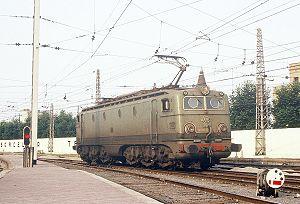
La série 276.0 est une série de locomotives électriques de la Renfe dérivées des CC 7100 de la SNCF et des 1300 des NS.